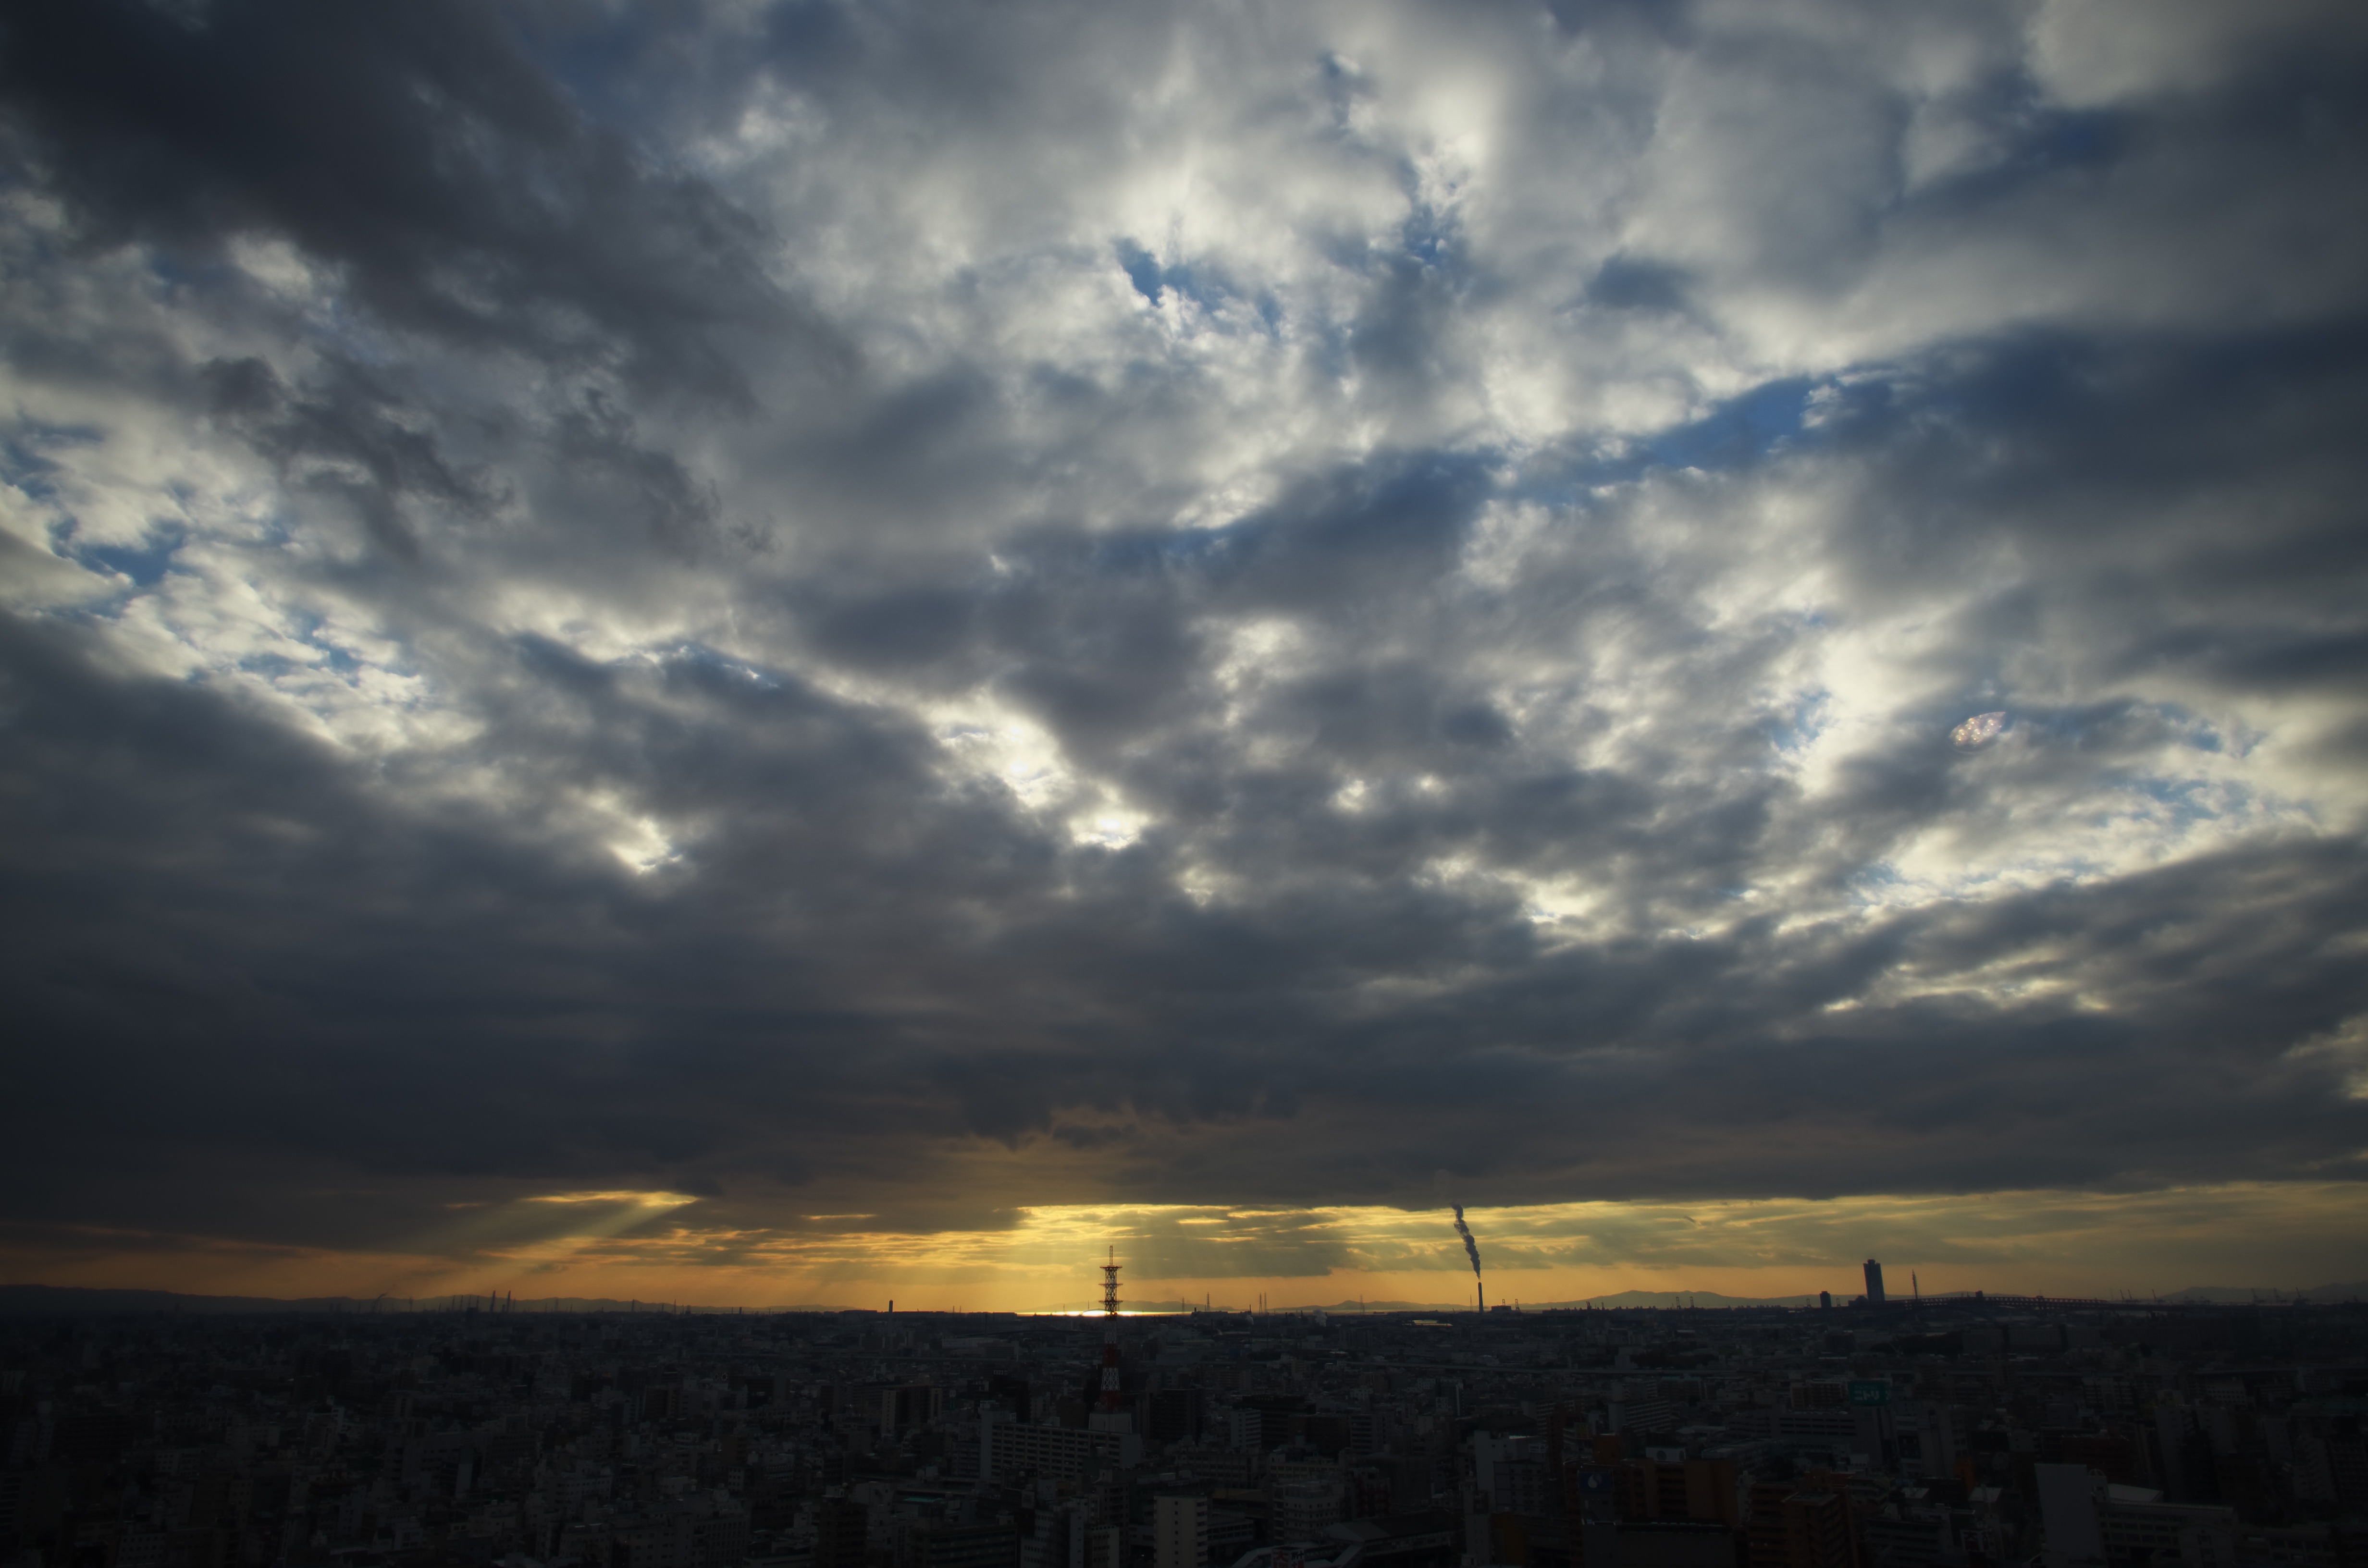
horizon, cloud, sky, sun, sunrise, sunset, field, sunlight, morning, dawn, atmosphere, dusk, evening, cumulus, plain, osaka, afterglow, meteorological phenomenon, atmospheric phenomenon, tsutenkaku